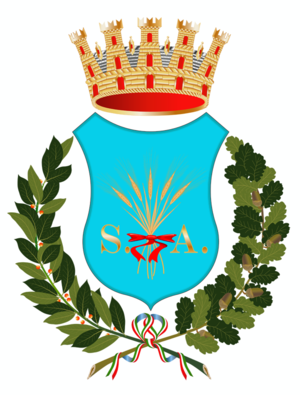
Abruzzo / Demografi / De vigtigste byer
Abruzzo er en mellemitaliensk region. Den har et areal på 10.794 km² og har omkring 1,3 mio. indbyggere. Regionens hovedstad er L'Aquila. Abruzzo er inddelt i fire provinser: Aquila, Chieti, Pescara og Teramo. Regionen grænser mod nord til Marche, mod øst til Adriaterhavet, mod syd til Molise og mod vest til Lazio. Skønt regionen geografisk set ligger midt i Italien, har det italienske statistiske kontor valgt at regne den med til Syditalien, formentlig på grund af det mangeårige historiske tilhørsforhold til Kongeriget Napoli.